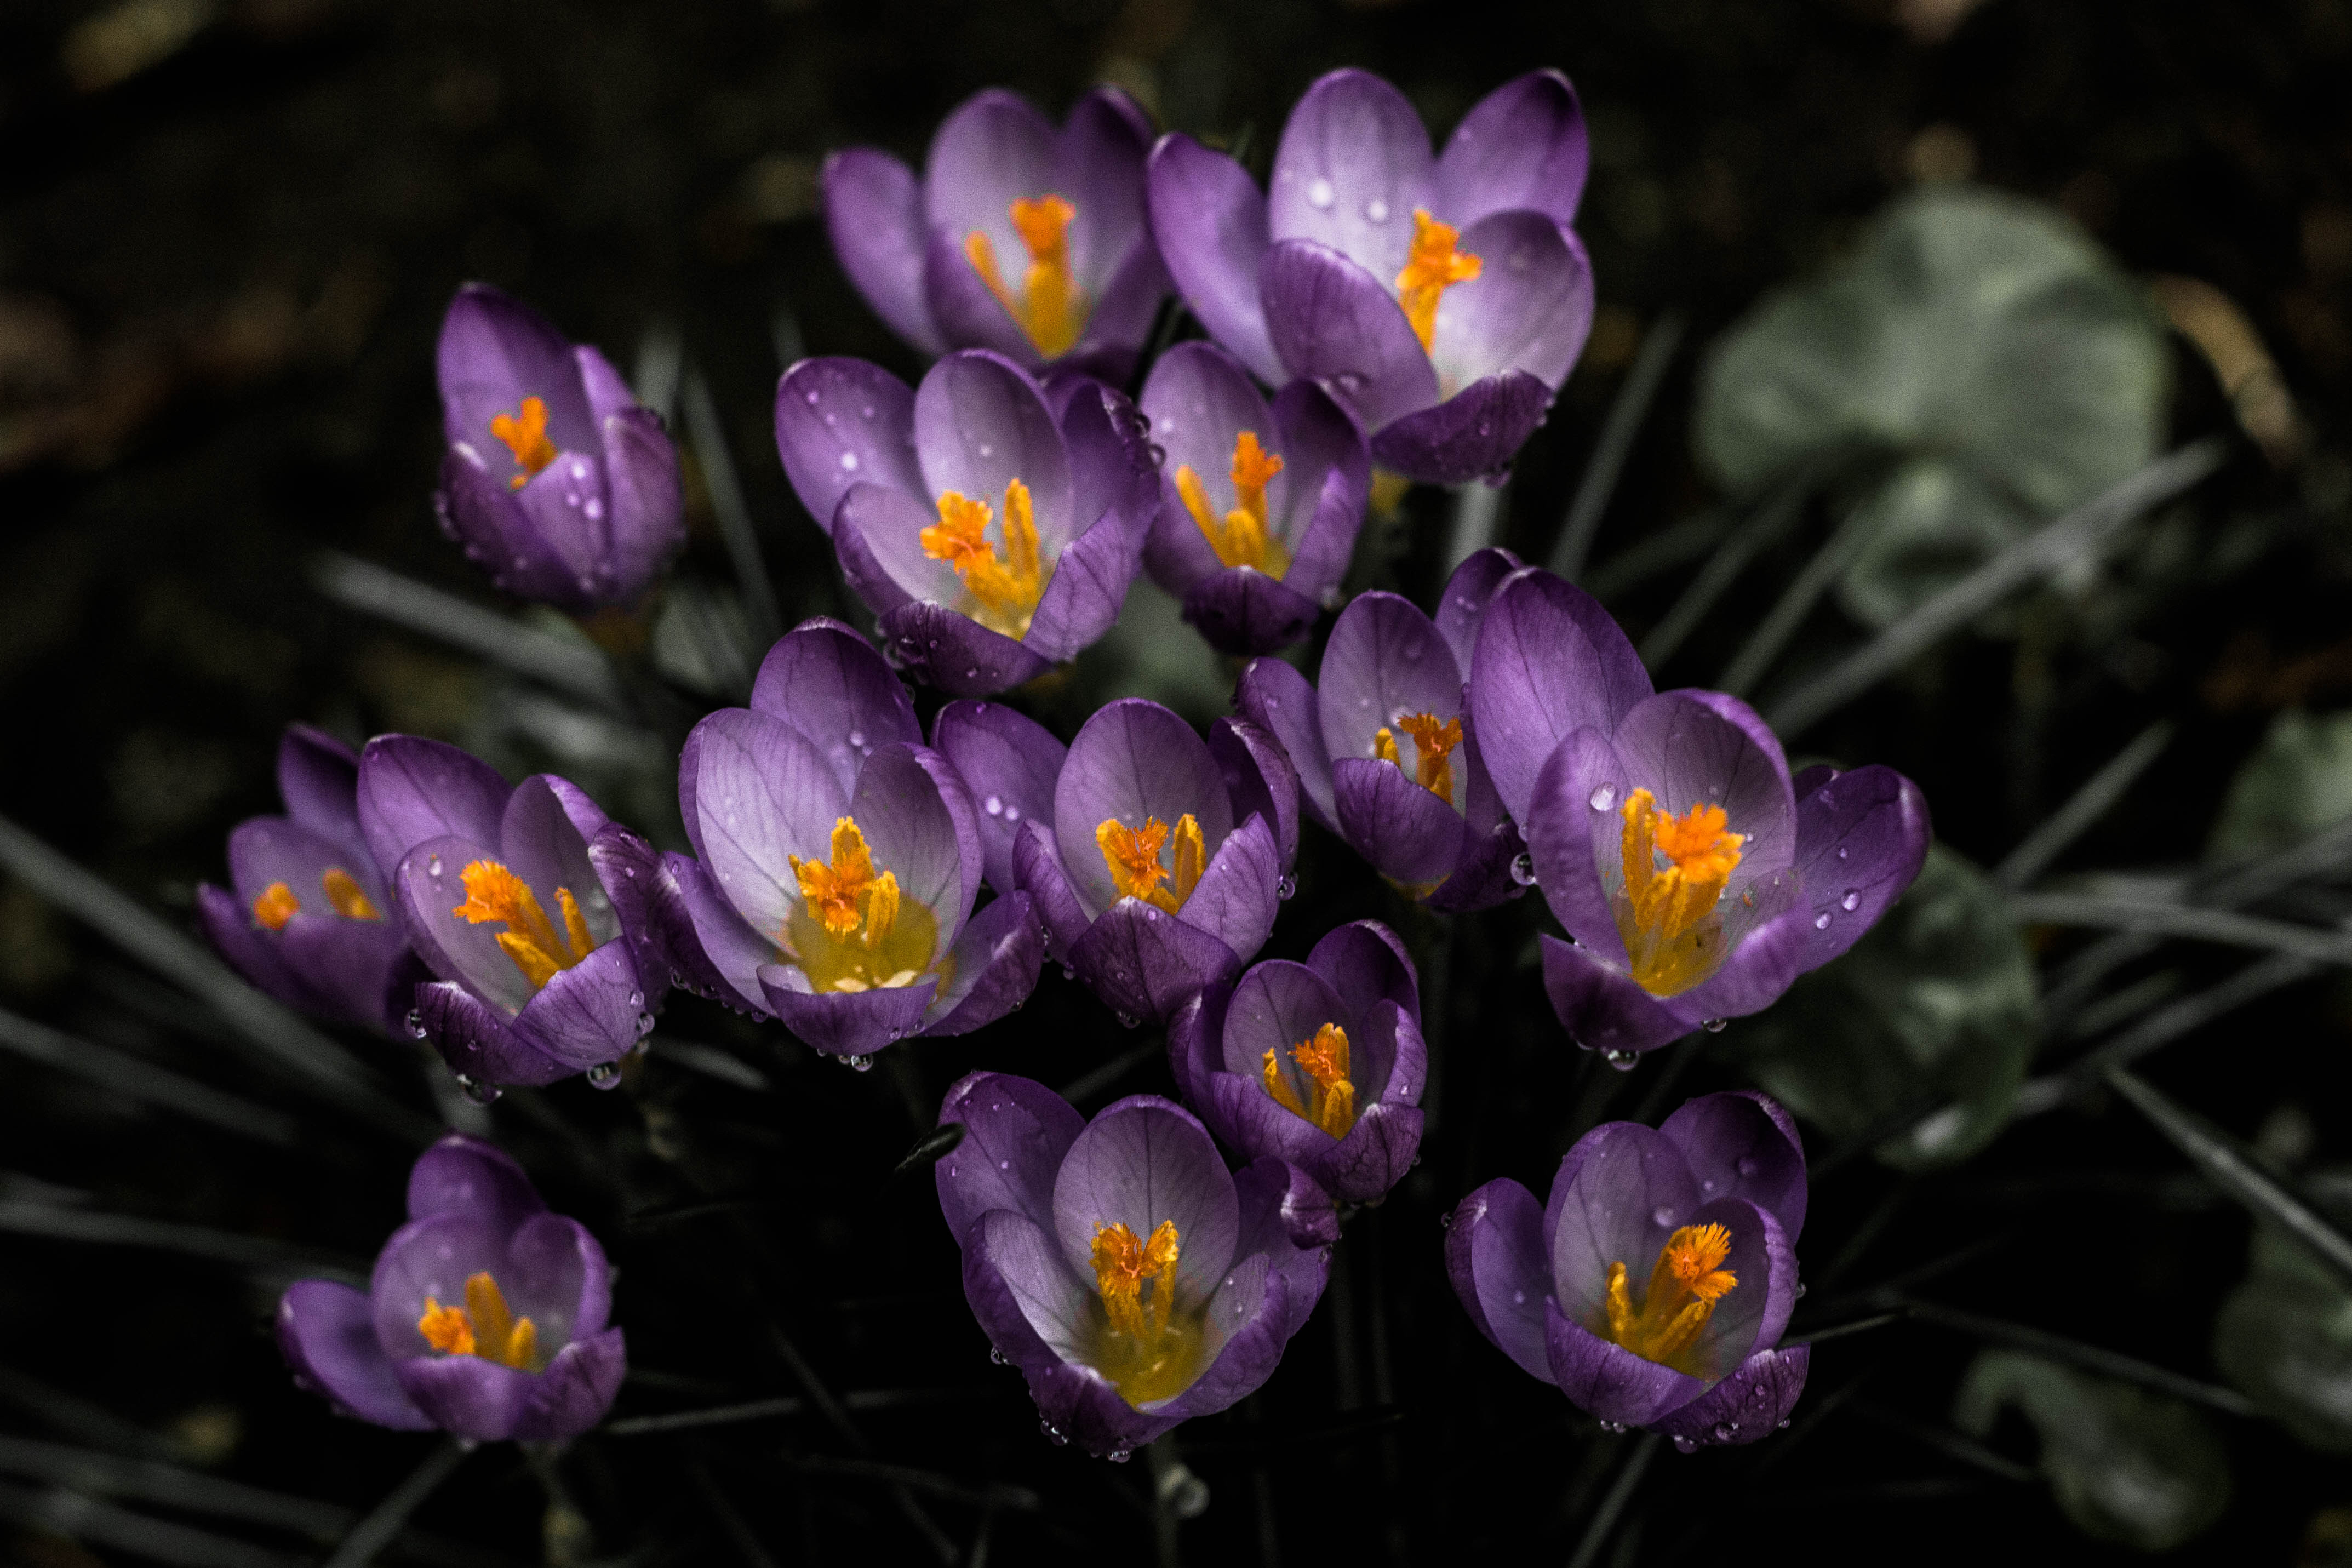
blossom, plant, flower, petal, botany, flora, crocus, macro photography, flowering plant, land plant, violet family, iris family